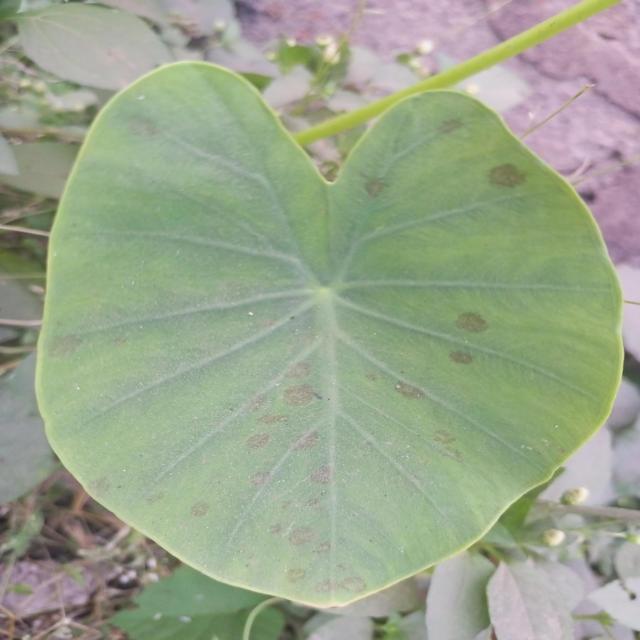
Label: Early_Blight